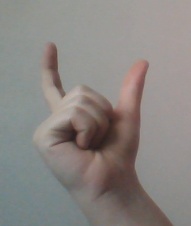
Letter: nun